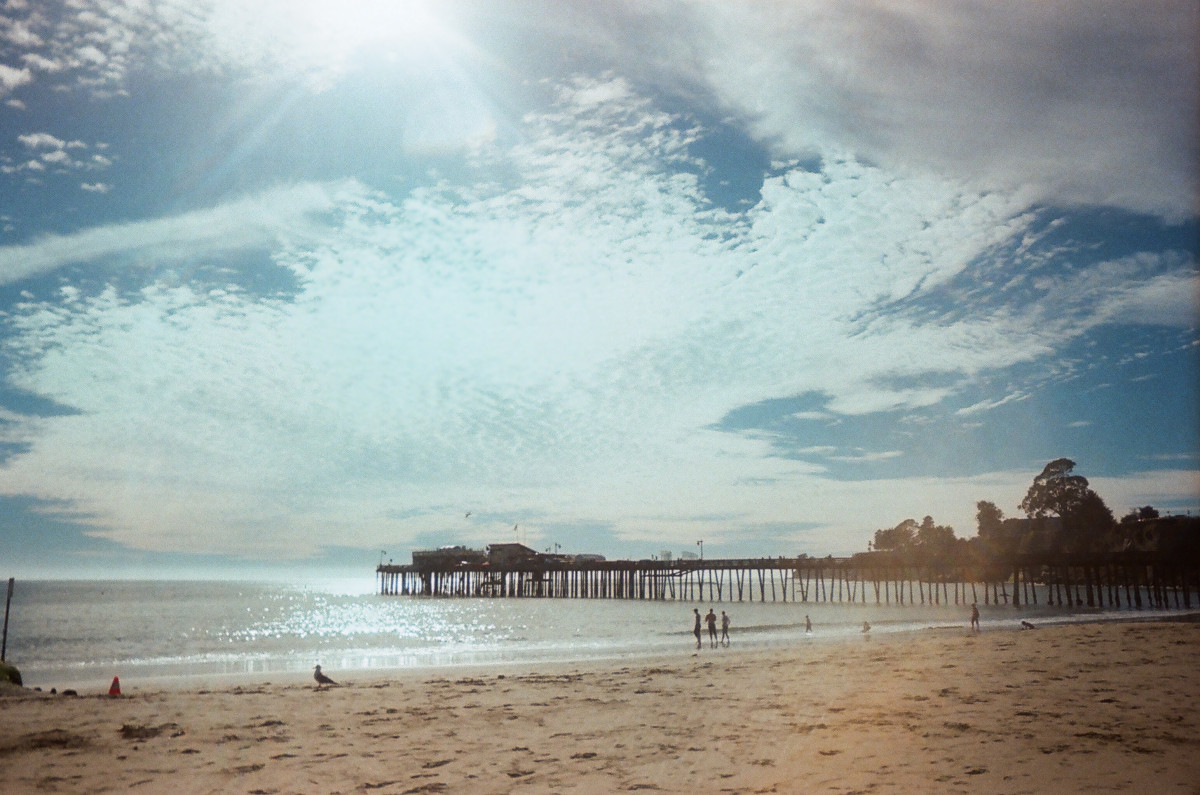
Tags: sea, coast, sand, ocean, horizon, cloud, sky, sunrise, sunlight, morning, shore, dawn, dusk, evening, bay, body of water, atmospheric phenomenon